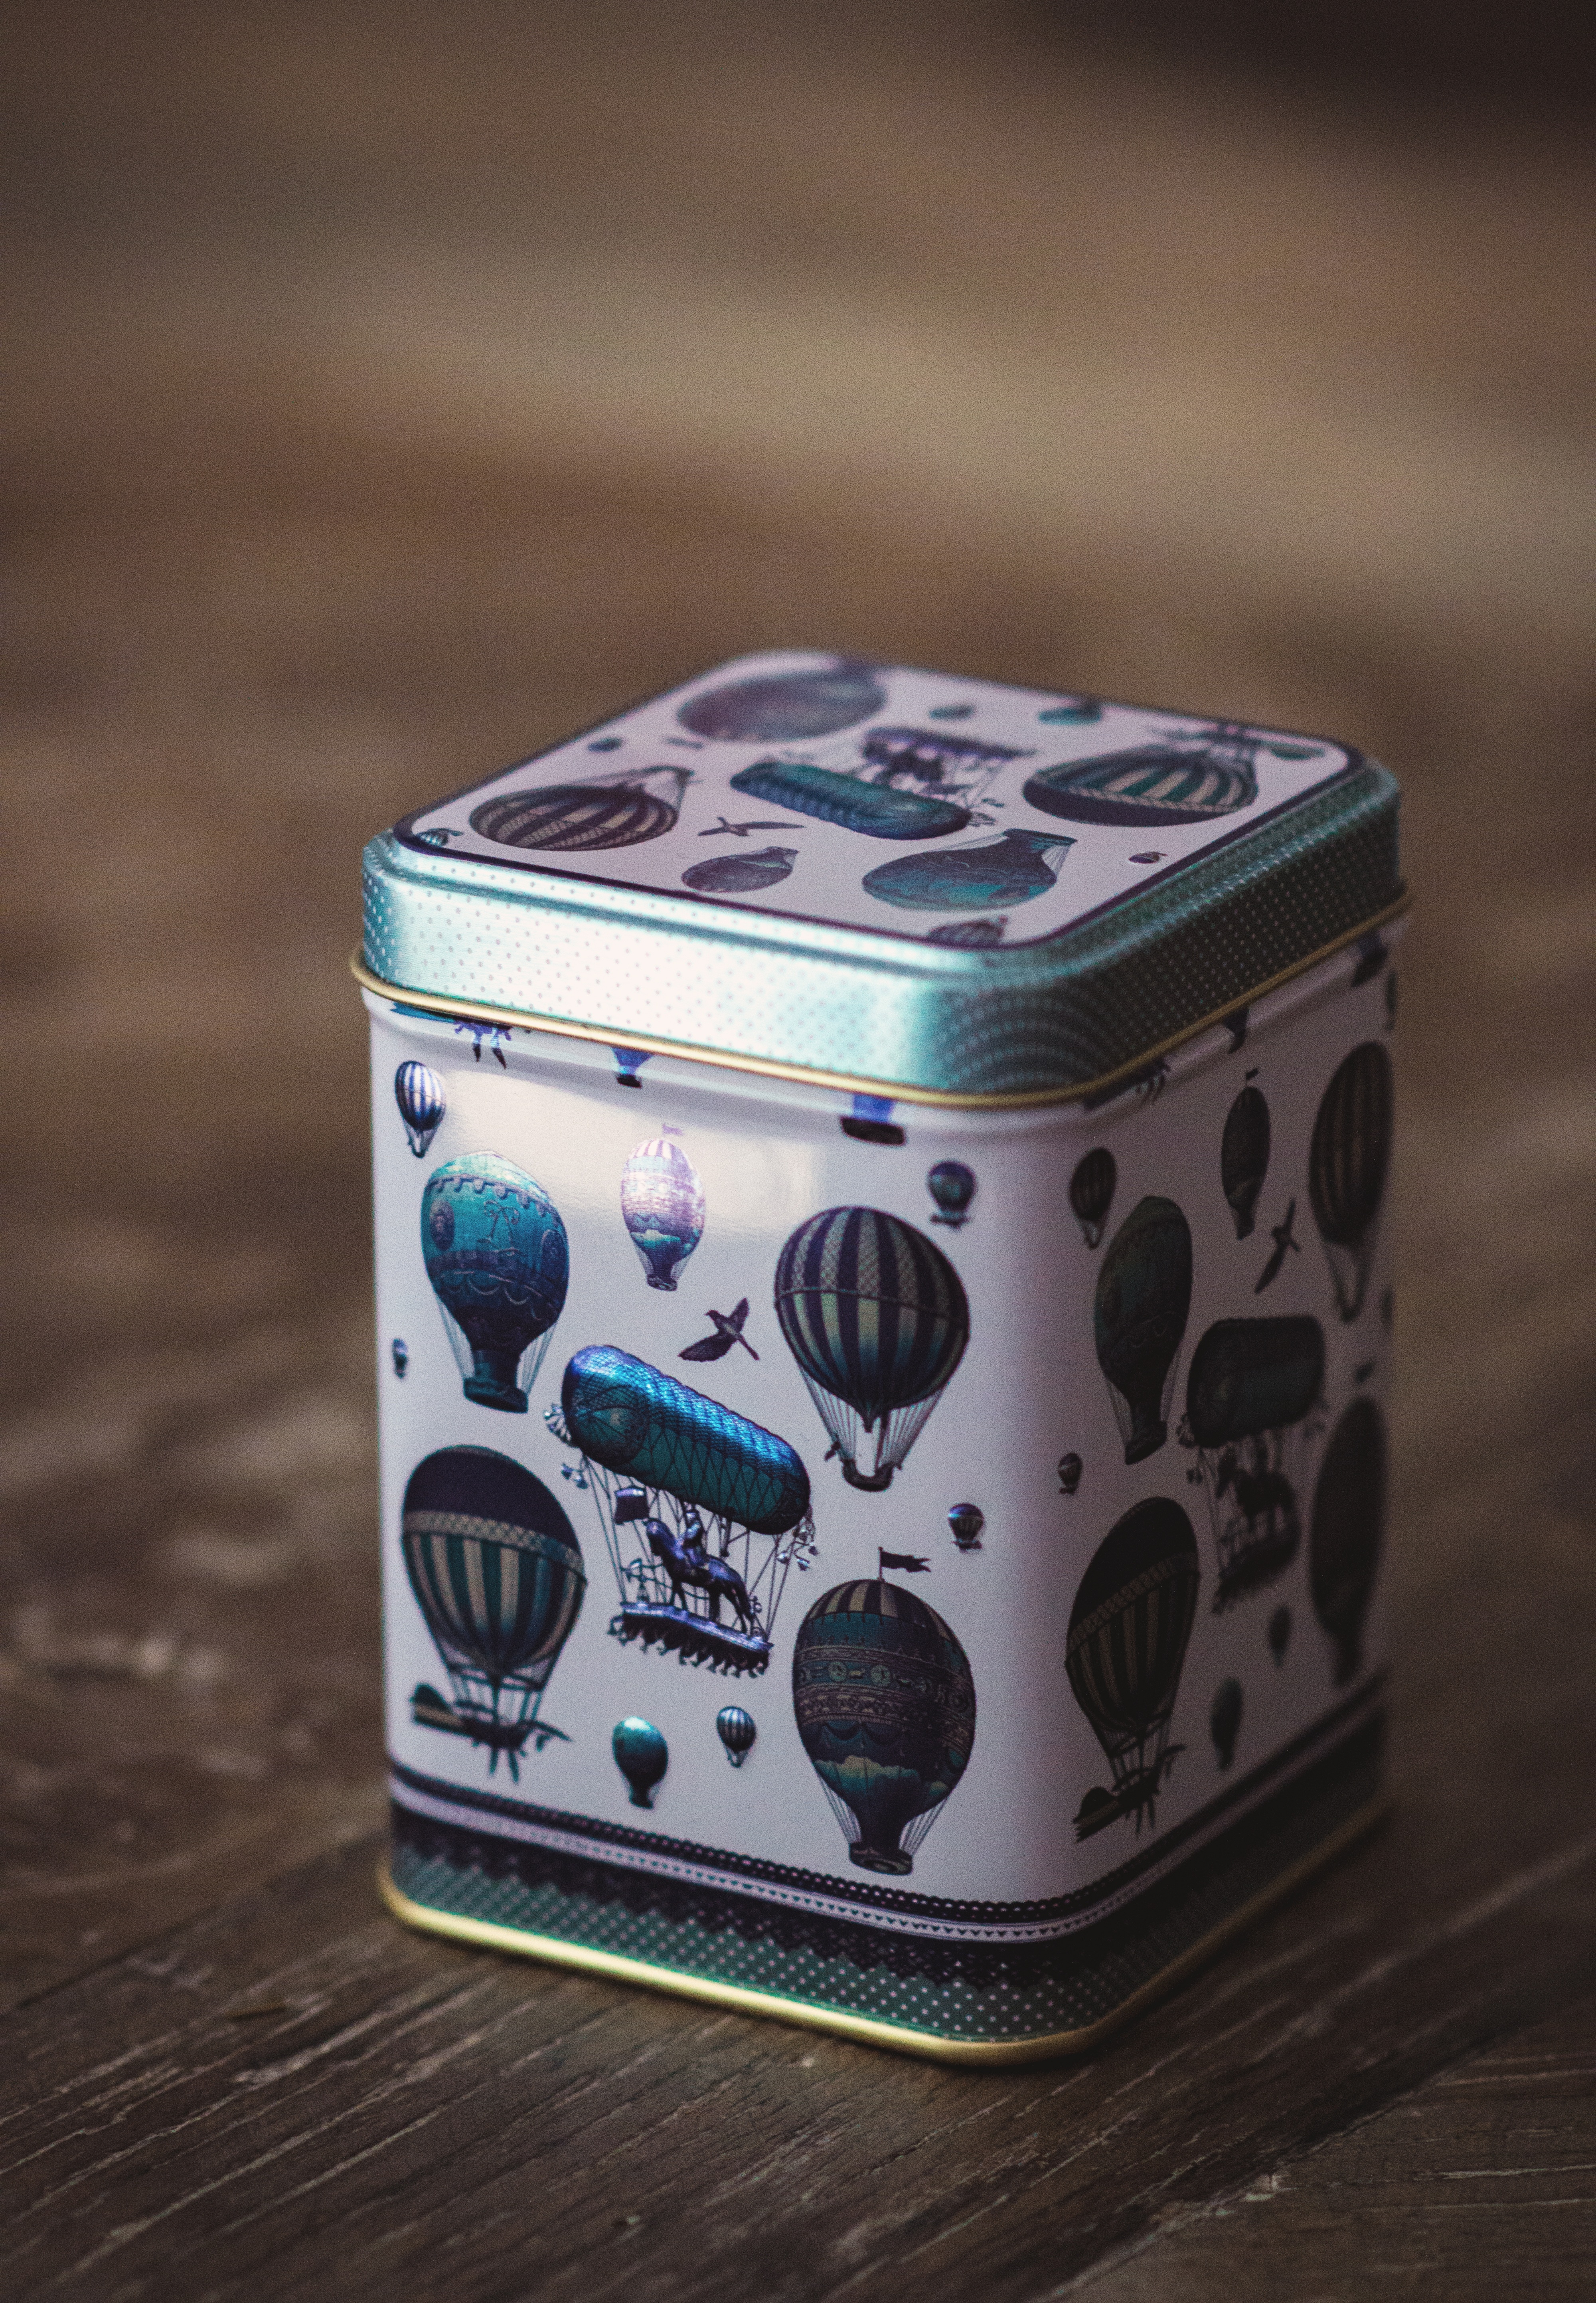
balloon, blue, box, lighting, storage, art, design, tee, shape, tin can, tea caddy, metal box